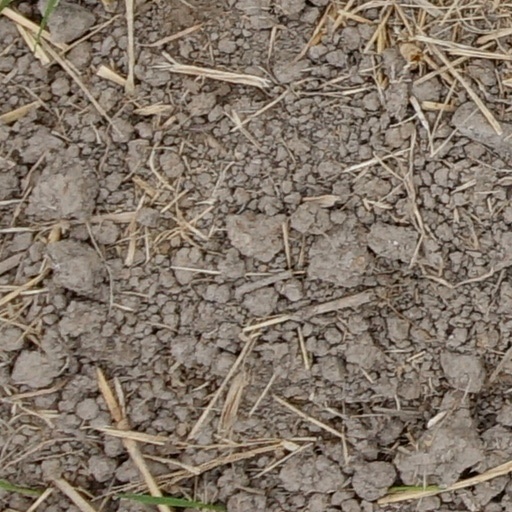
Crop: wheat